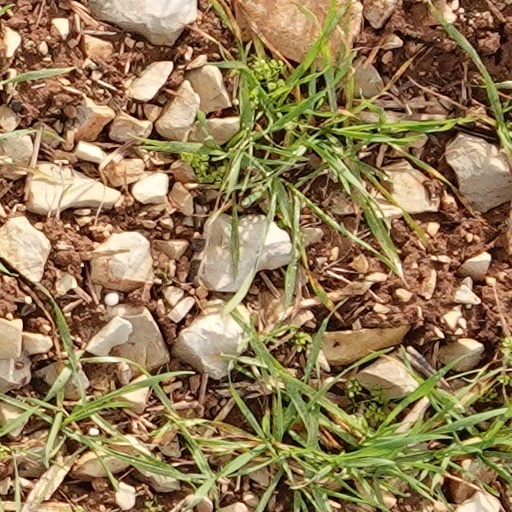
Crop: wheat